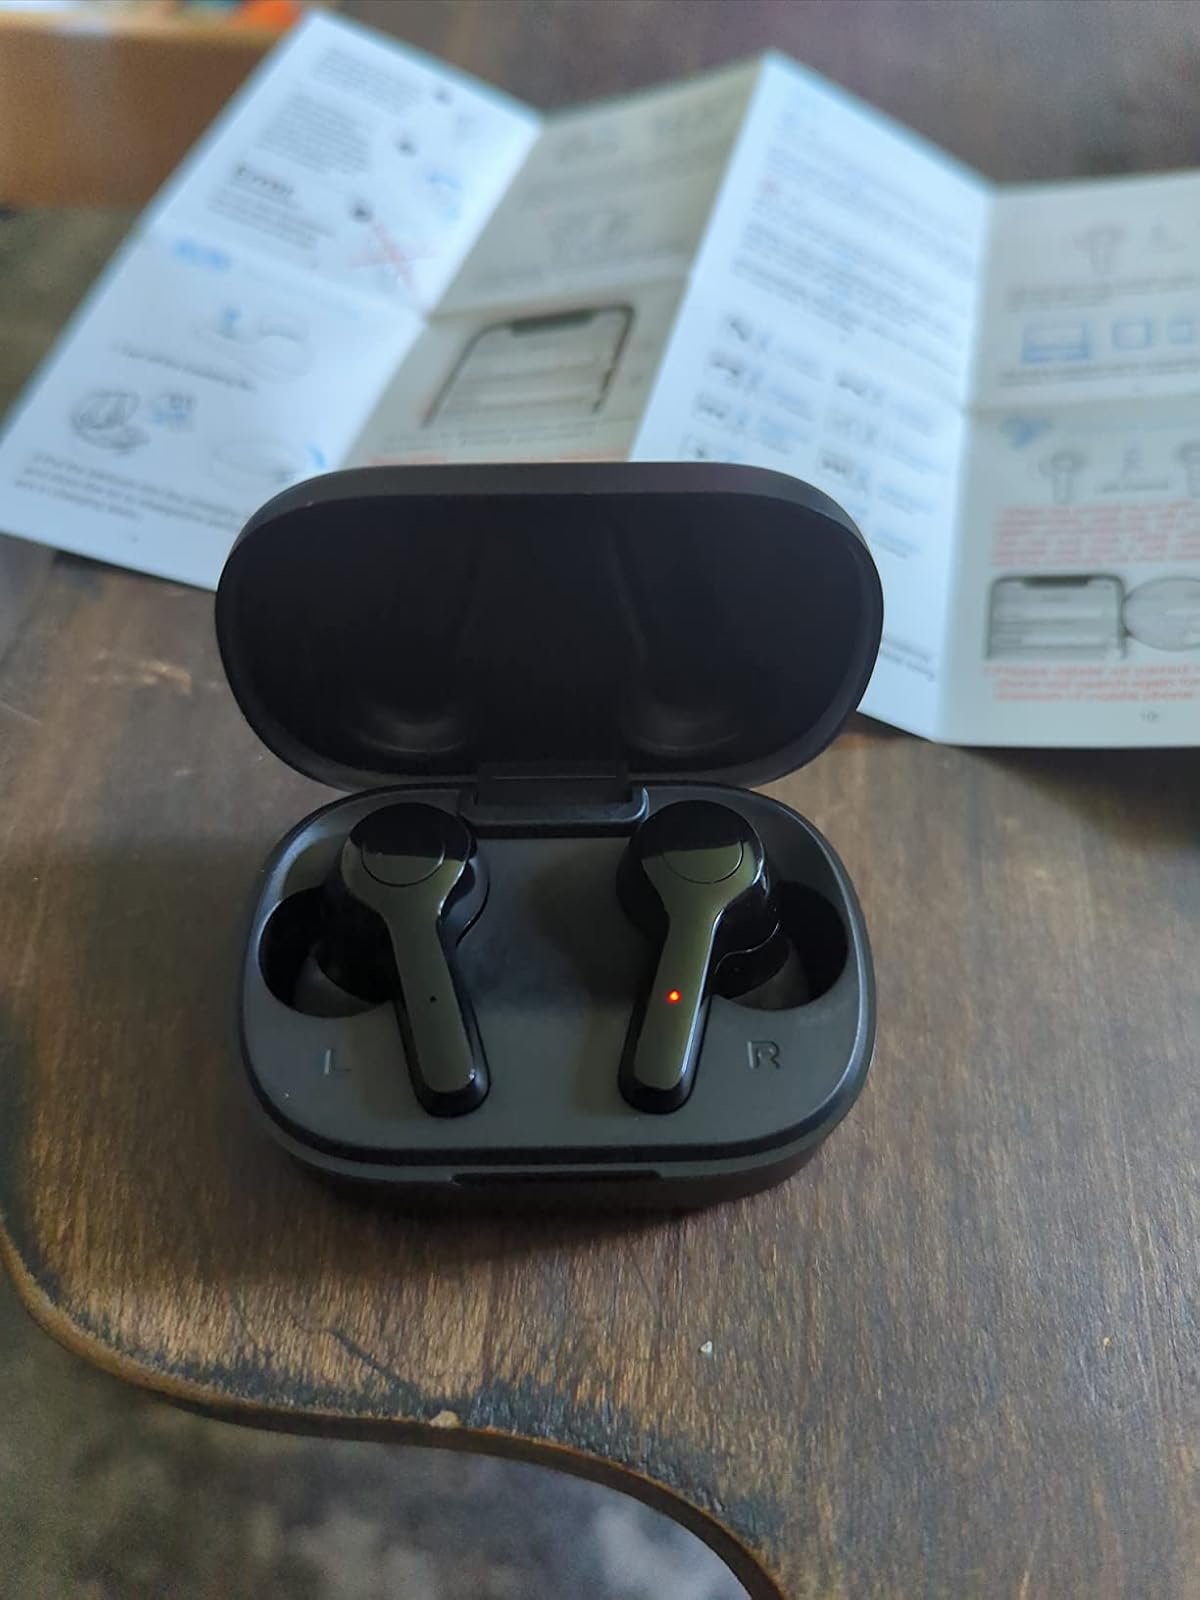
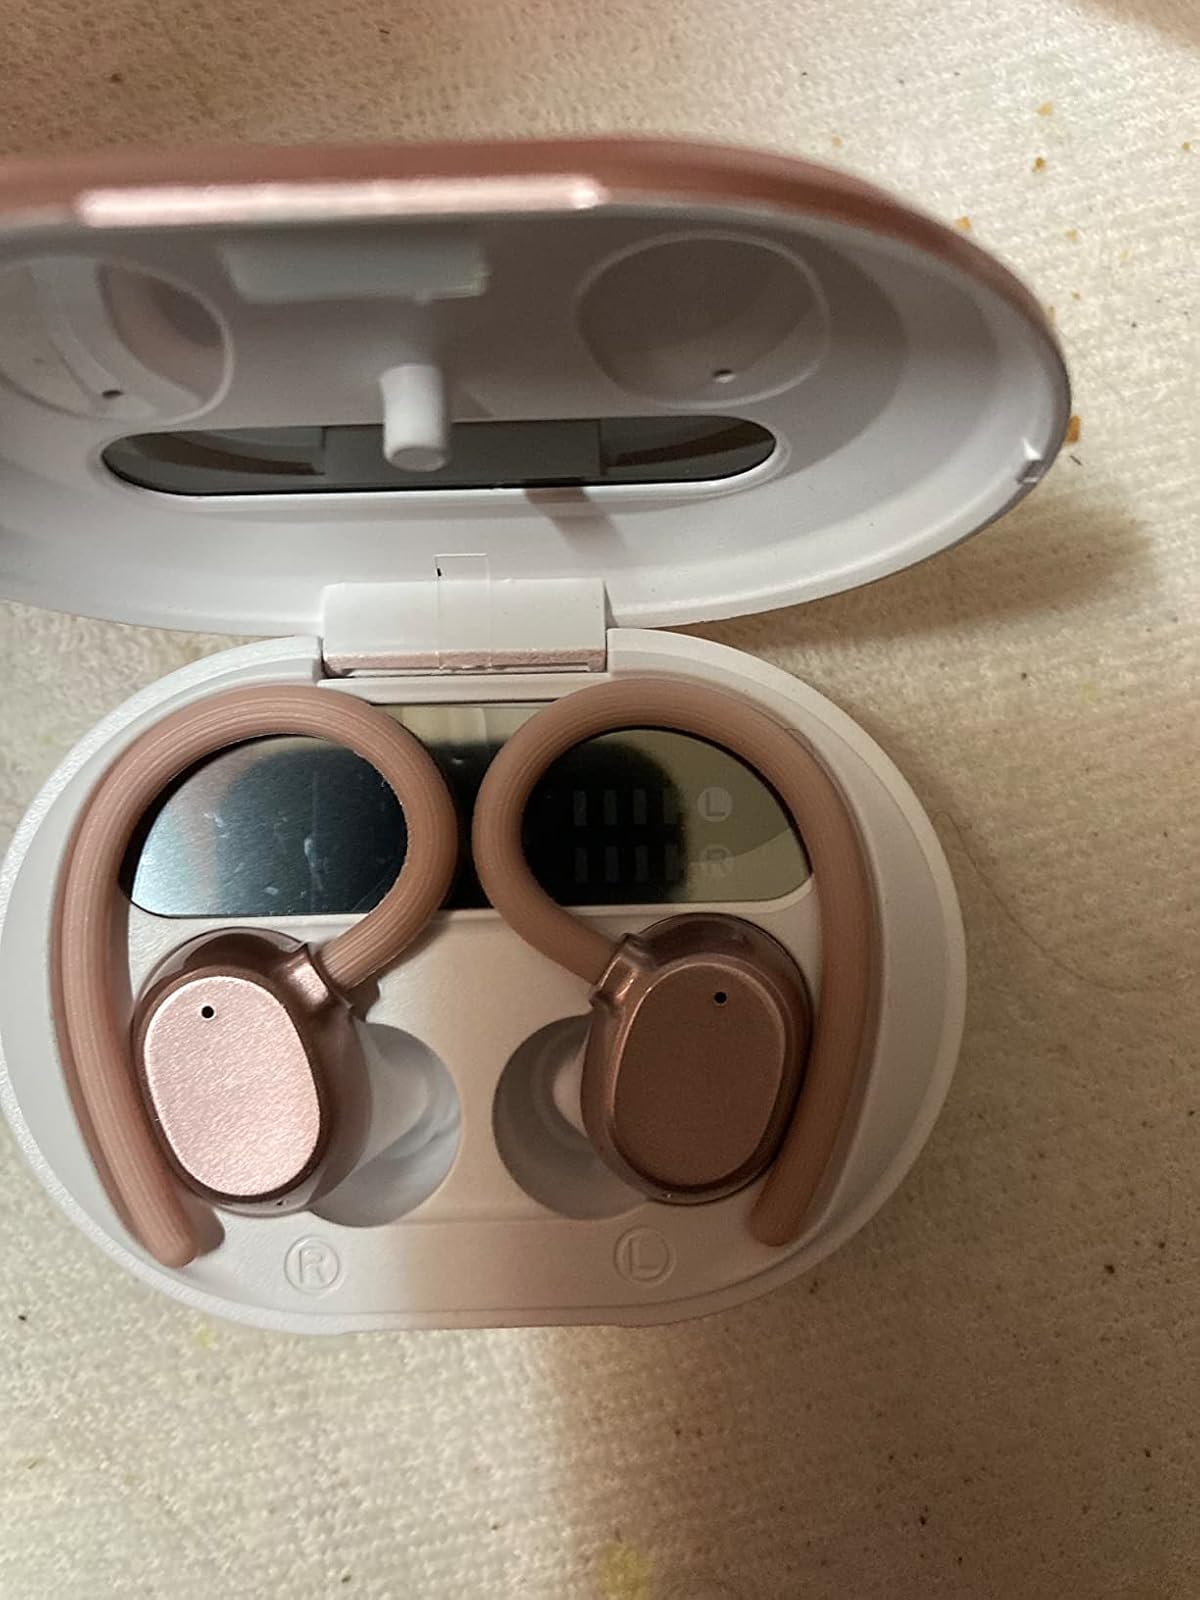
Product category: earbuds
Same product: no